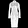
Label: Dress